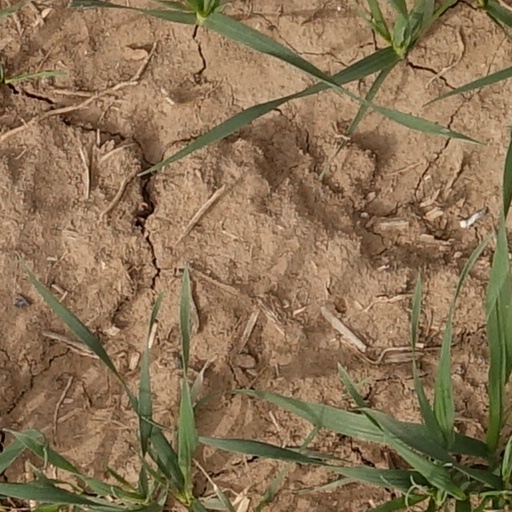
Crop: wheat